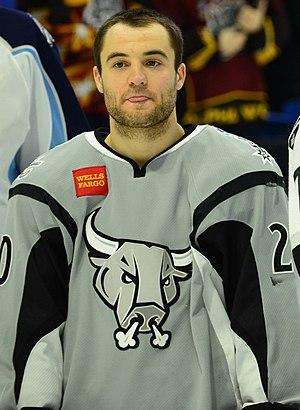
Rocco Grimaldi est un joueur professionnel américain de hockey sur glace. Il évolue au poste de centre.